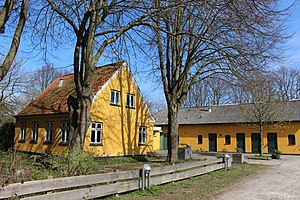
Kongsholmparken
Bakkehuset i Kongsholmparken
Bakkehuset i Albertslund
Kongsholmparken er et grønt område i det sydlige Albertslund, der er opstået efter opførelsen af den planlagte bydel Albertslund Syd stod færdig i slutningen af 1960'erne. Kongsholmparkens naturlige afgrænsning består af Holbækmotorvejen i både syd og vest. Mod nord afgrænses af Vestbanen og bydelen Albertslund Syd, og mod øst afgrænses Kongsholmparken af Vallensbæk Nordmark.